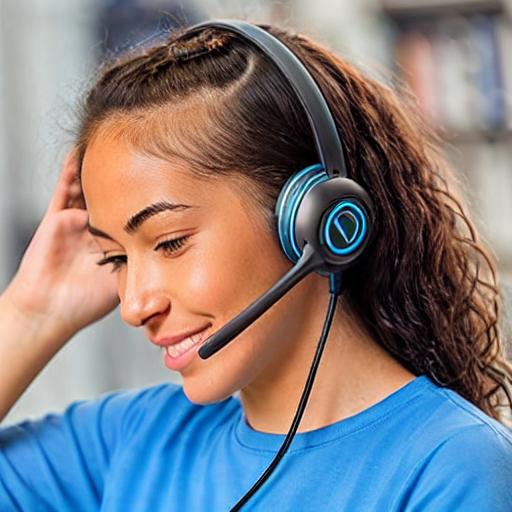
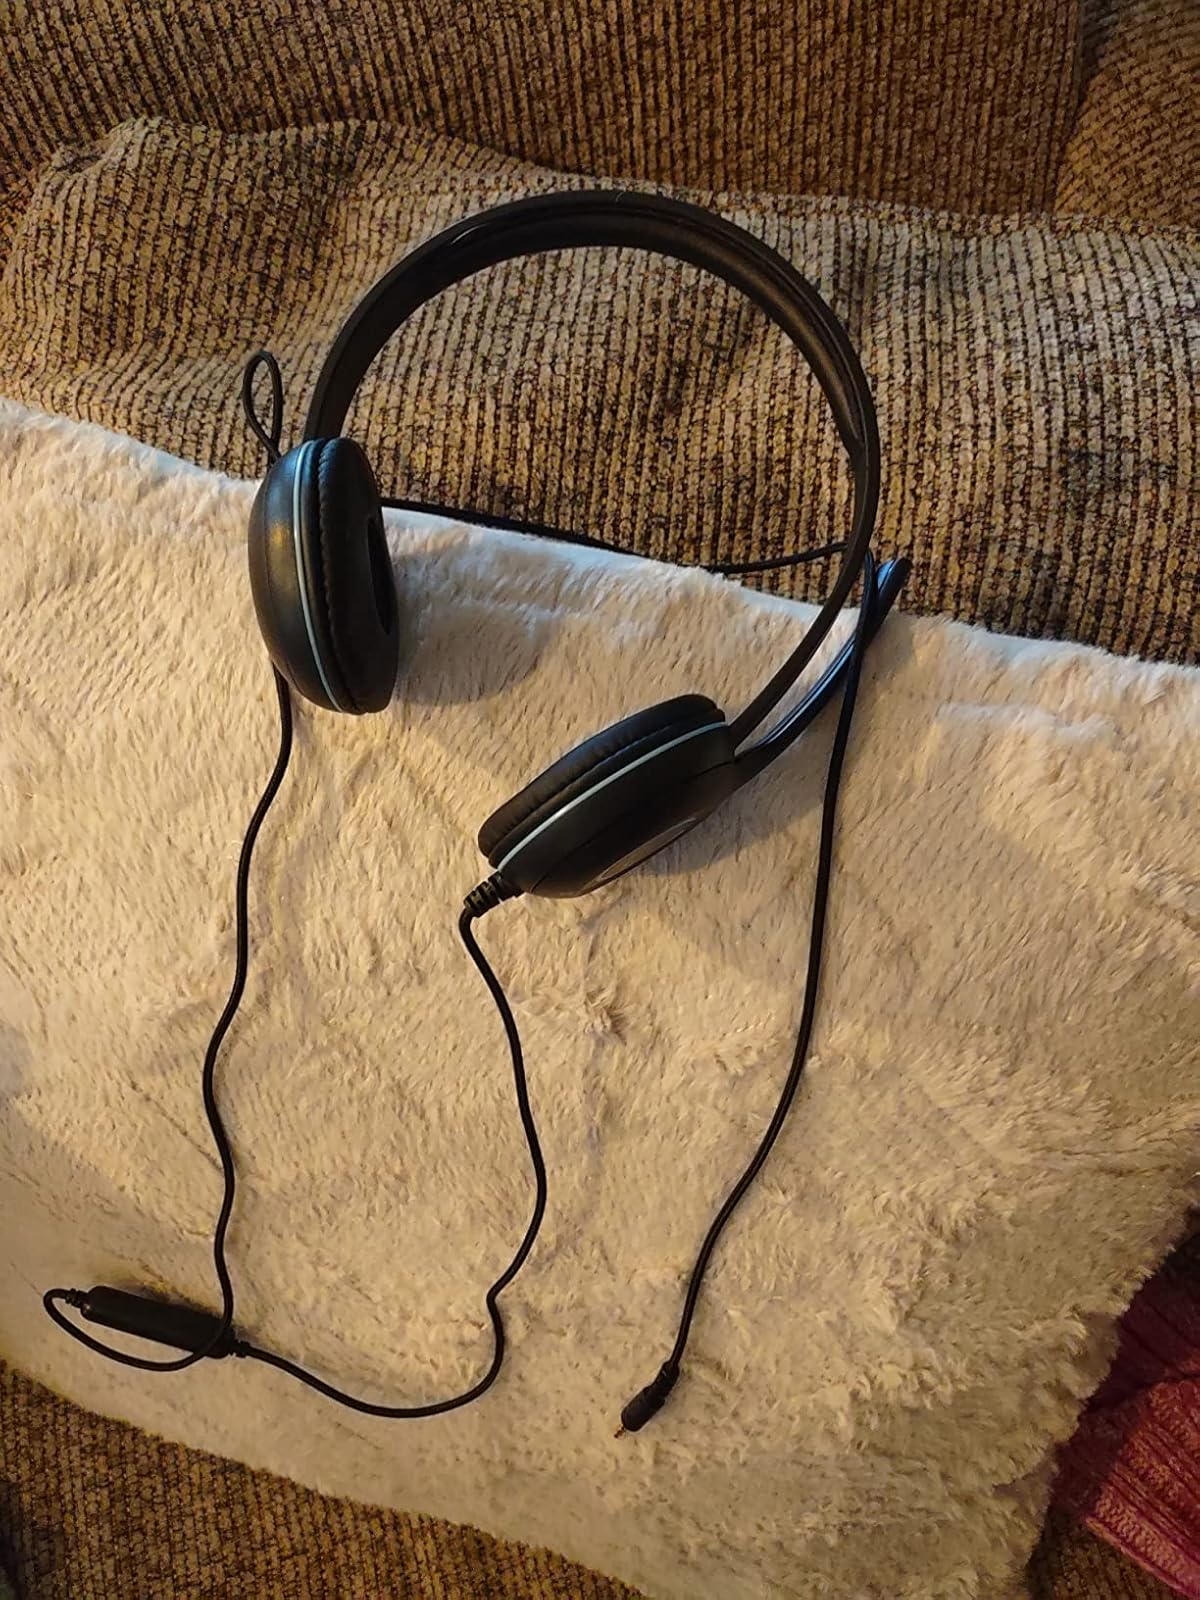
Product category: headphones
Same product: no